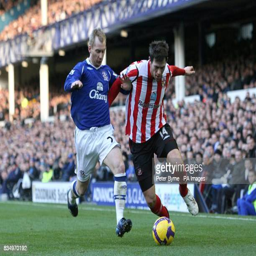
football player and battle for the ball